Ken Anderson (wrestler)

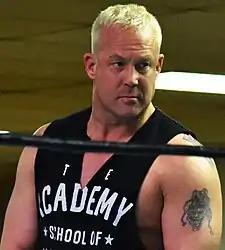
Anderson in 2019

Kenneth Anthony Anderson (born March 6, 1976) is an American professional wrestler. He is known for his tenure in WWE from 2005 to 2009 under the ring name Mr. Kennedy, and his tenure in Total Nonstop Action Wrestling as Mr. Anderson from 2010 to 2016. He is signed to Top Rank Boxing as their announcer.